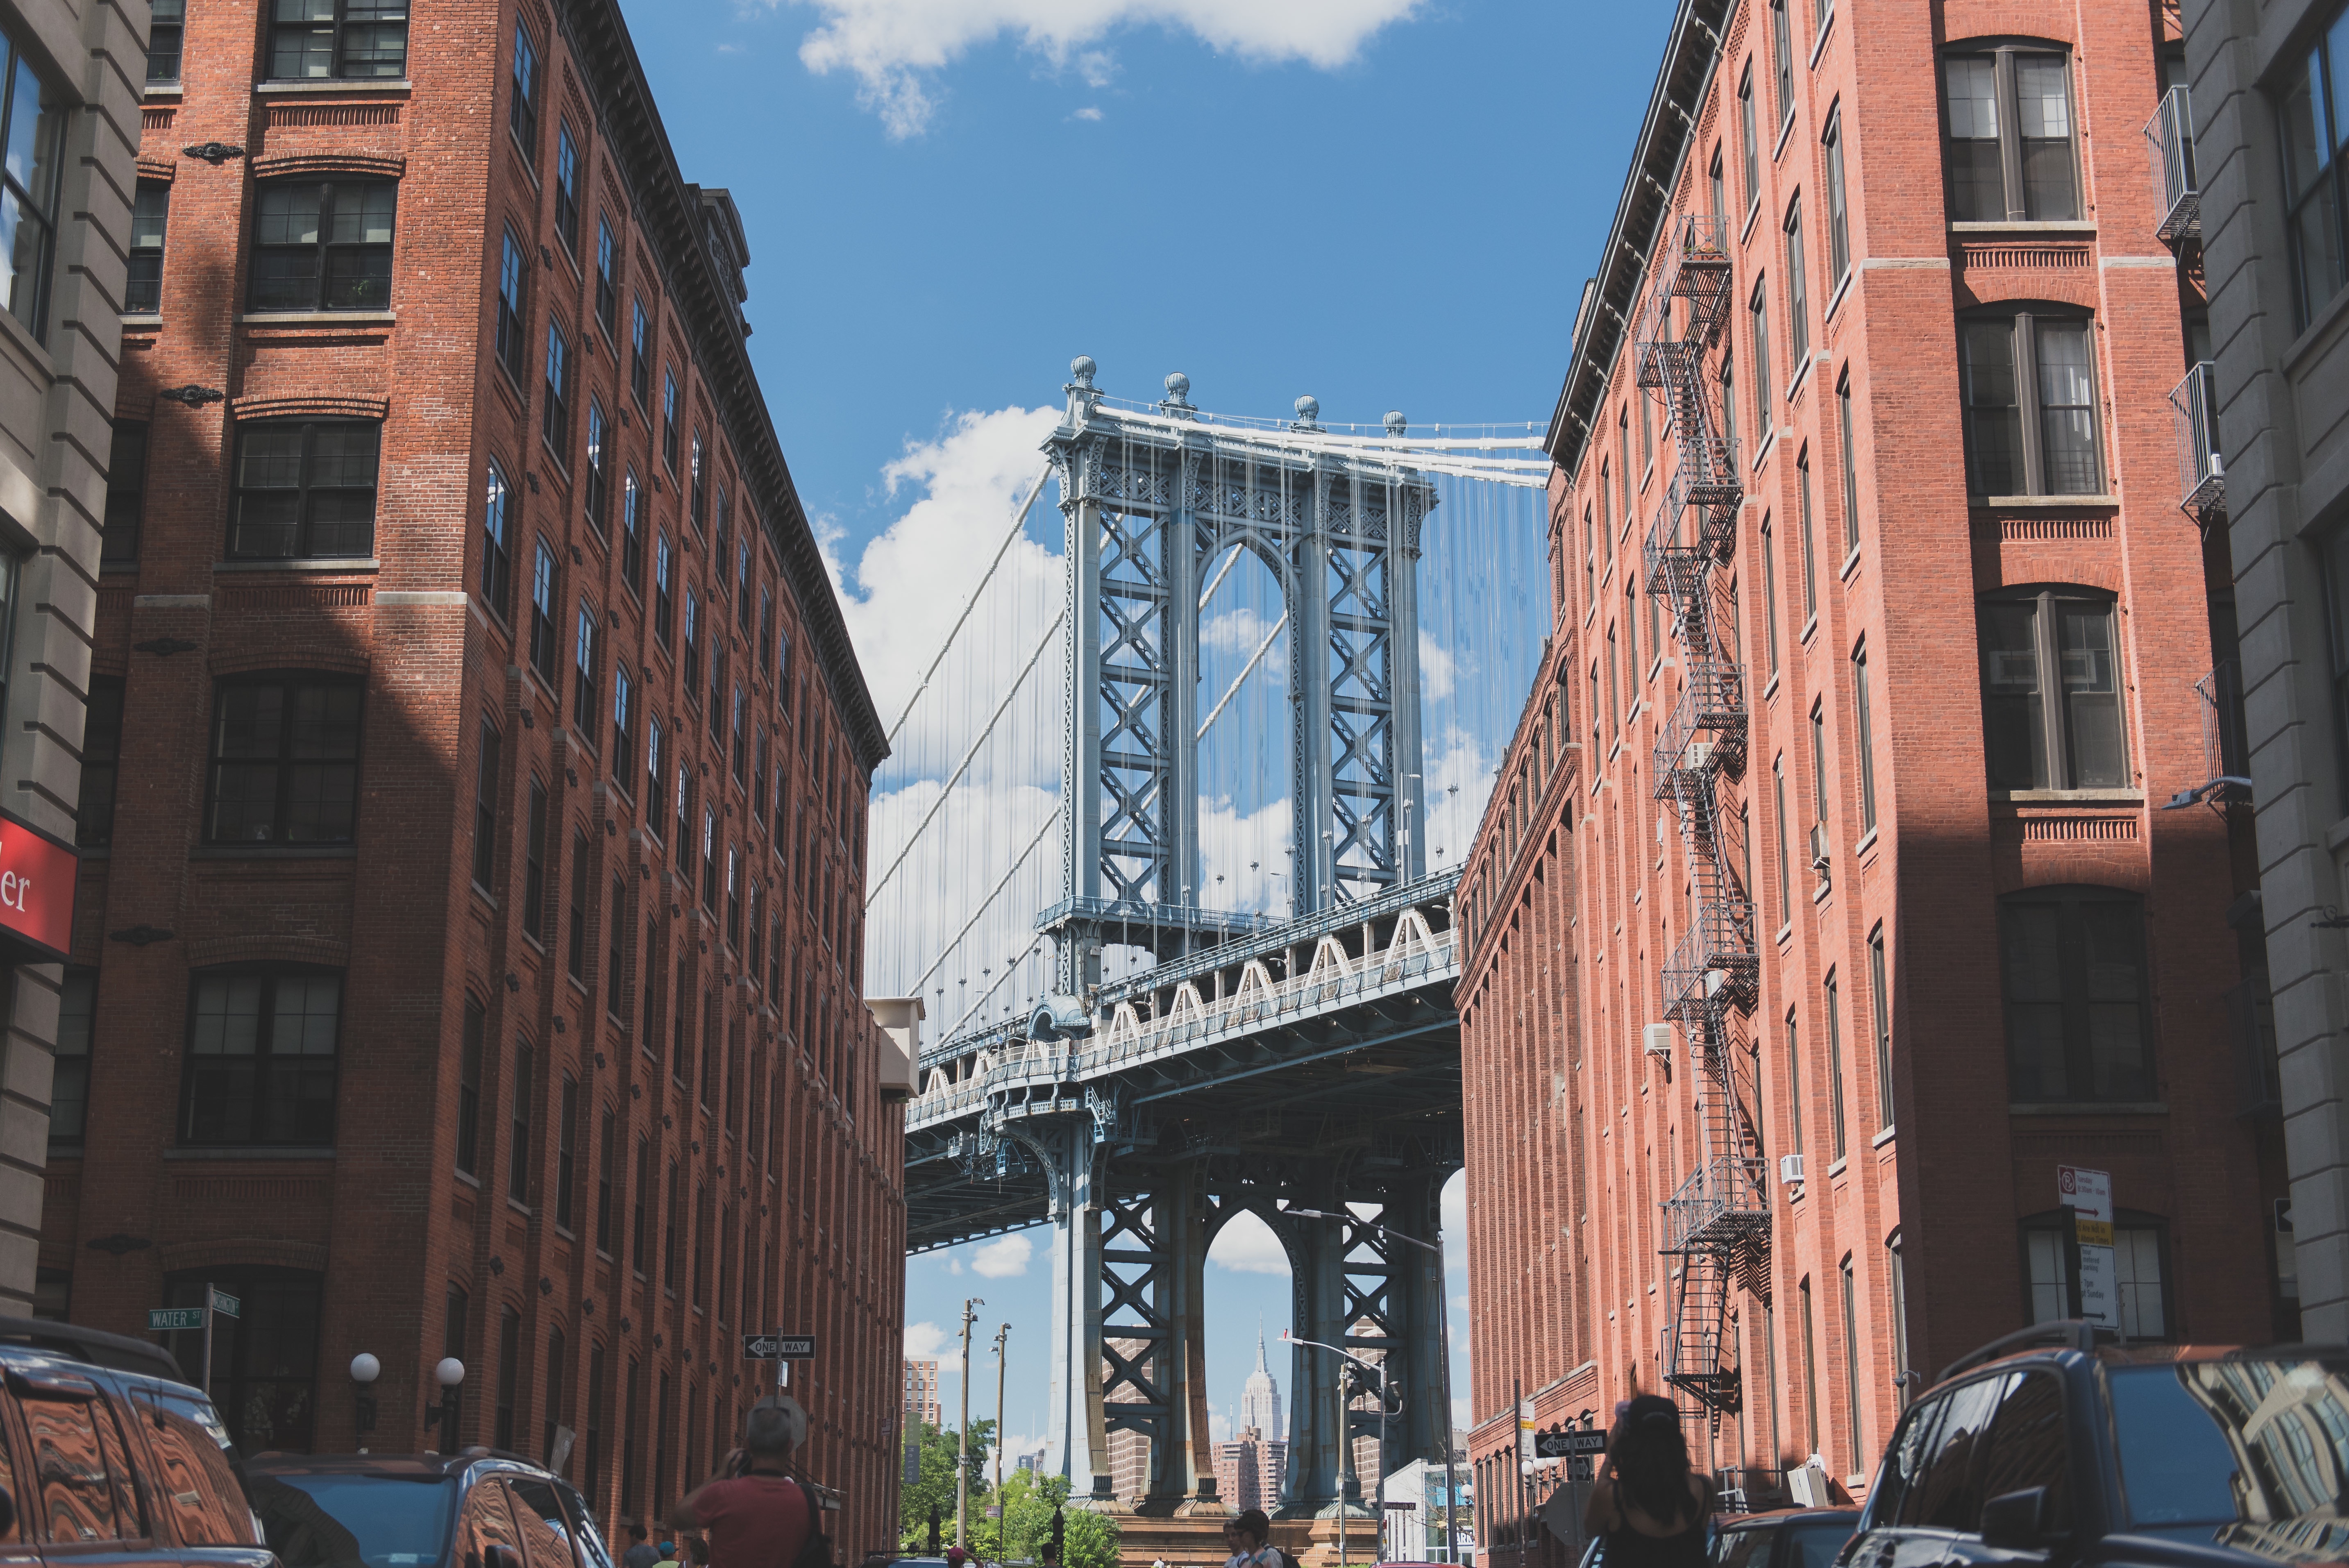
architecture, road, street, town, city, skyscraper, cityscape, downtown, landmark, facade, waterway, infrastructure, metropolis, neighbourhood, urban area, human settlement